Grand Theft Auto IV

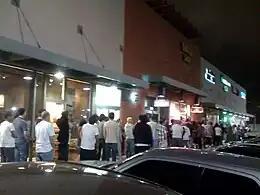
Midnight launch of "Grand Theft Auto IV" at GameStop in Las Vegas

The proprietary Rockstar Advanced Game Engine was used for "Grand Theft Auto IV". Garbut found the game's technical design similar to "Grand Theft Auto III"s, with both being the first in the series released on their respective platforms. He claimed an operable game engine was not finalised until late in development, at which point "there's still plenty of guesswork" until optimisation near release. The characters' physical performances were recorded using motion capture. Up to eight actors, dressed in full suits, could perform on the motion capture stage at one time. The camera included a teleprompter for actors to read their scripts. Over a hundred moves would be captured each day of production. The voice acting performances were often recorded months later alongside facial reference capture, and an actor's voice could be composited over a different actor's physical performance. The in-game animations were crafted similarly, using a combination of different motion capture performances.